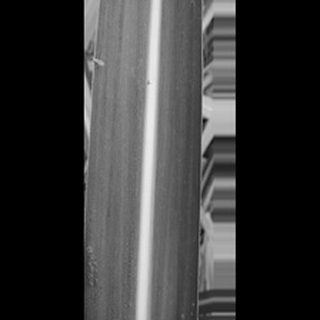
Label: healthy_sugarcane